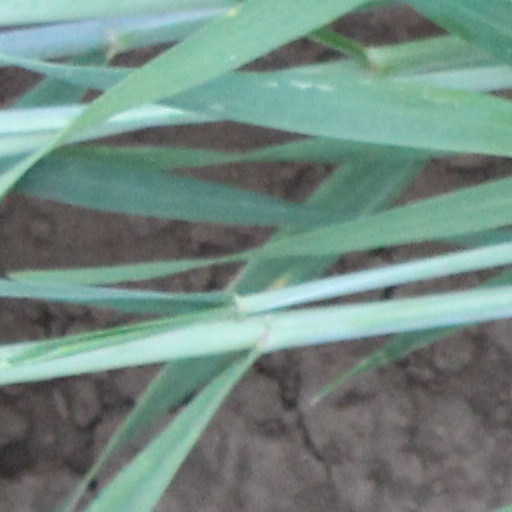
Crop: wheat